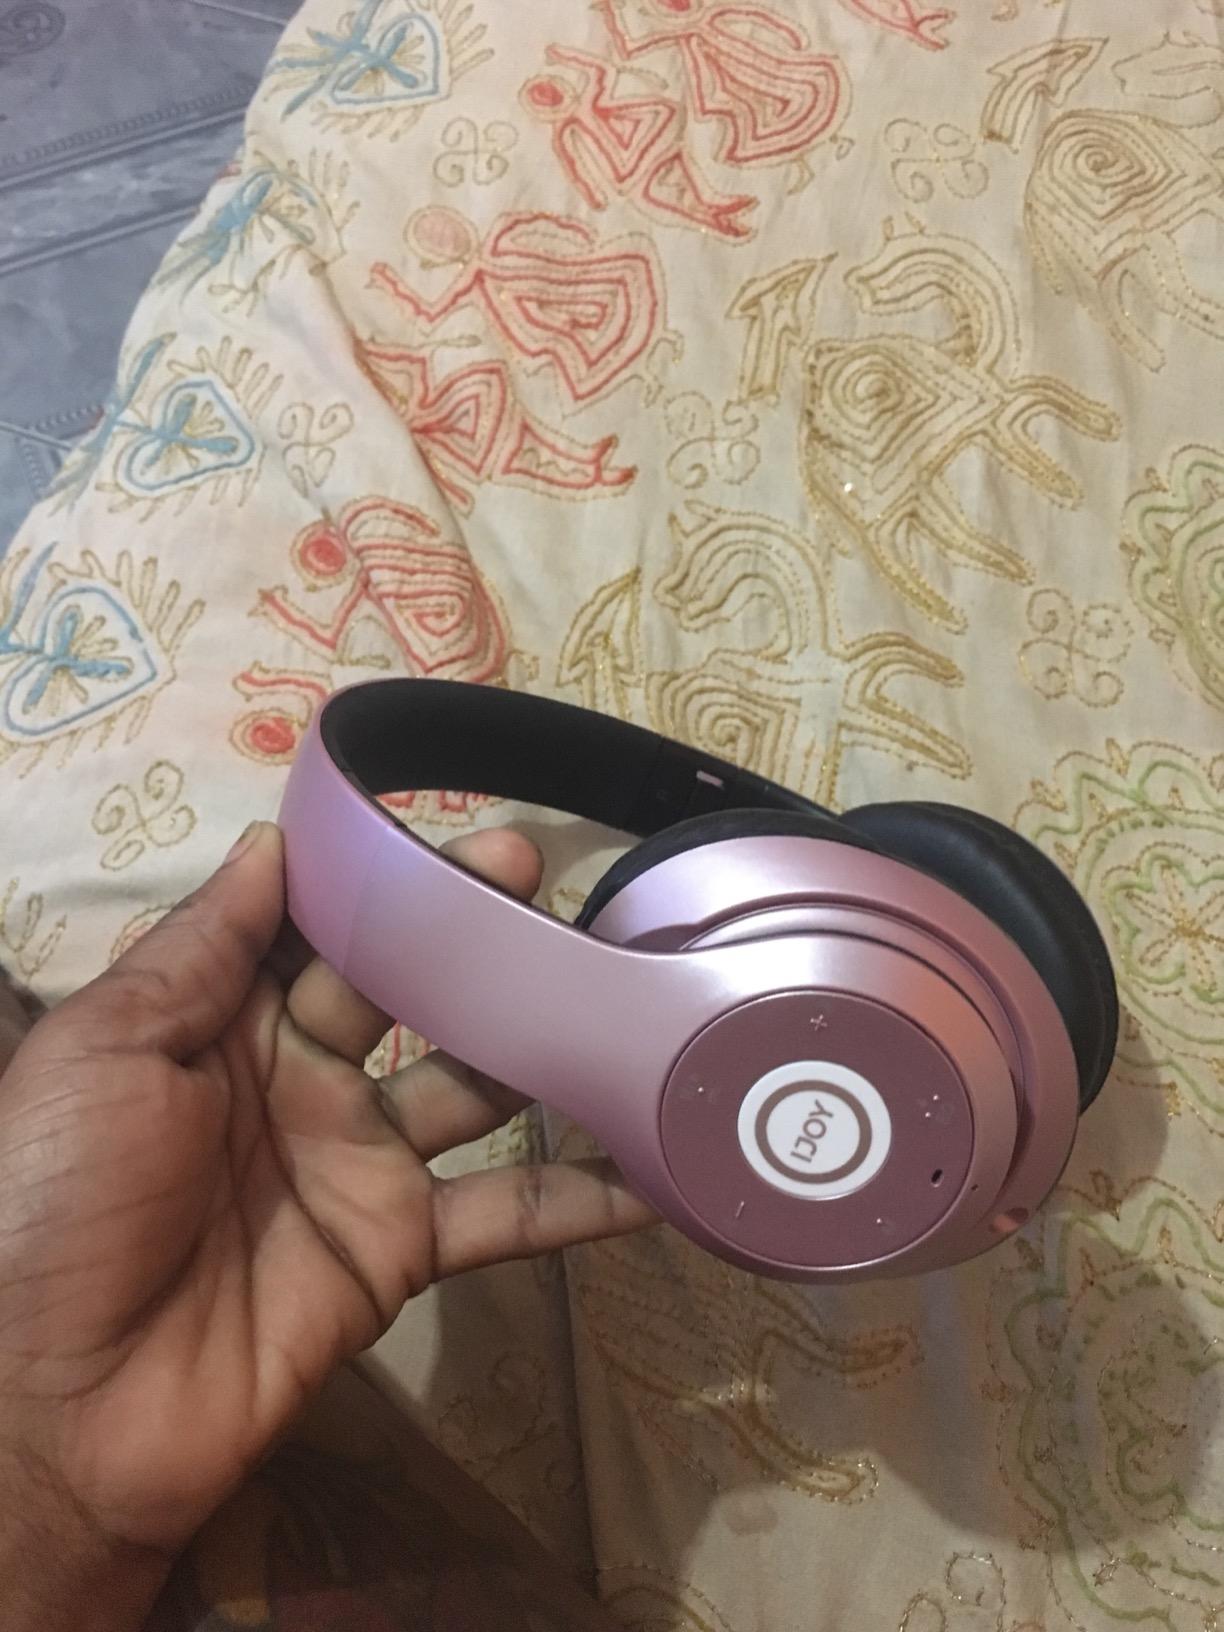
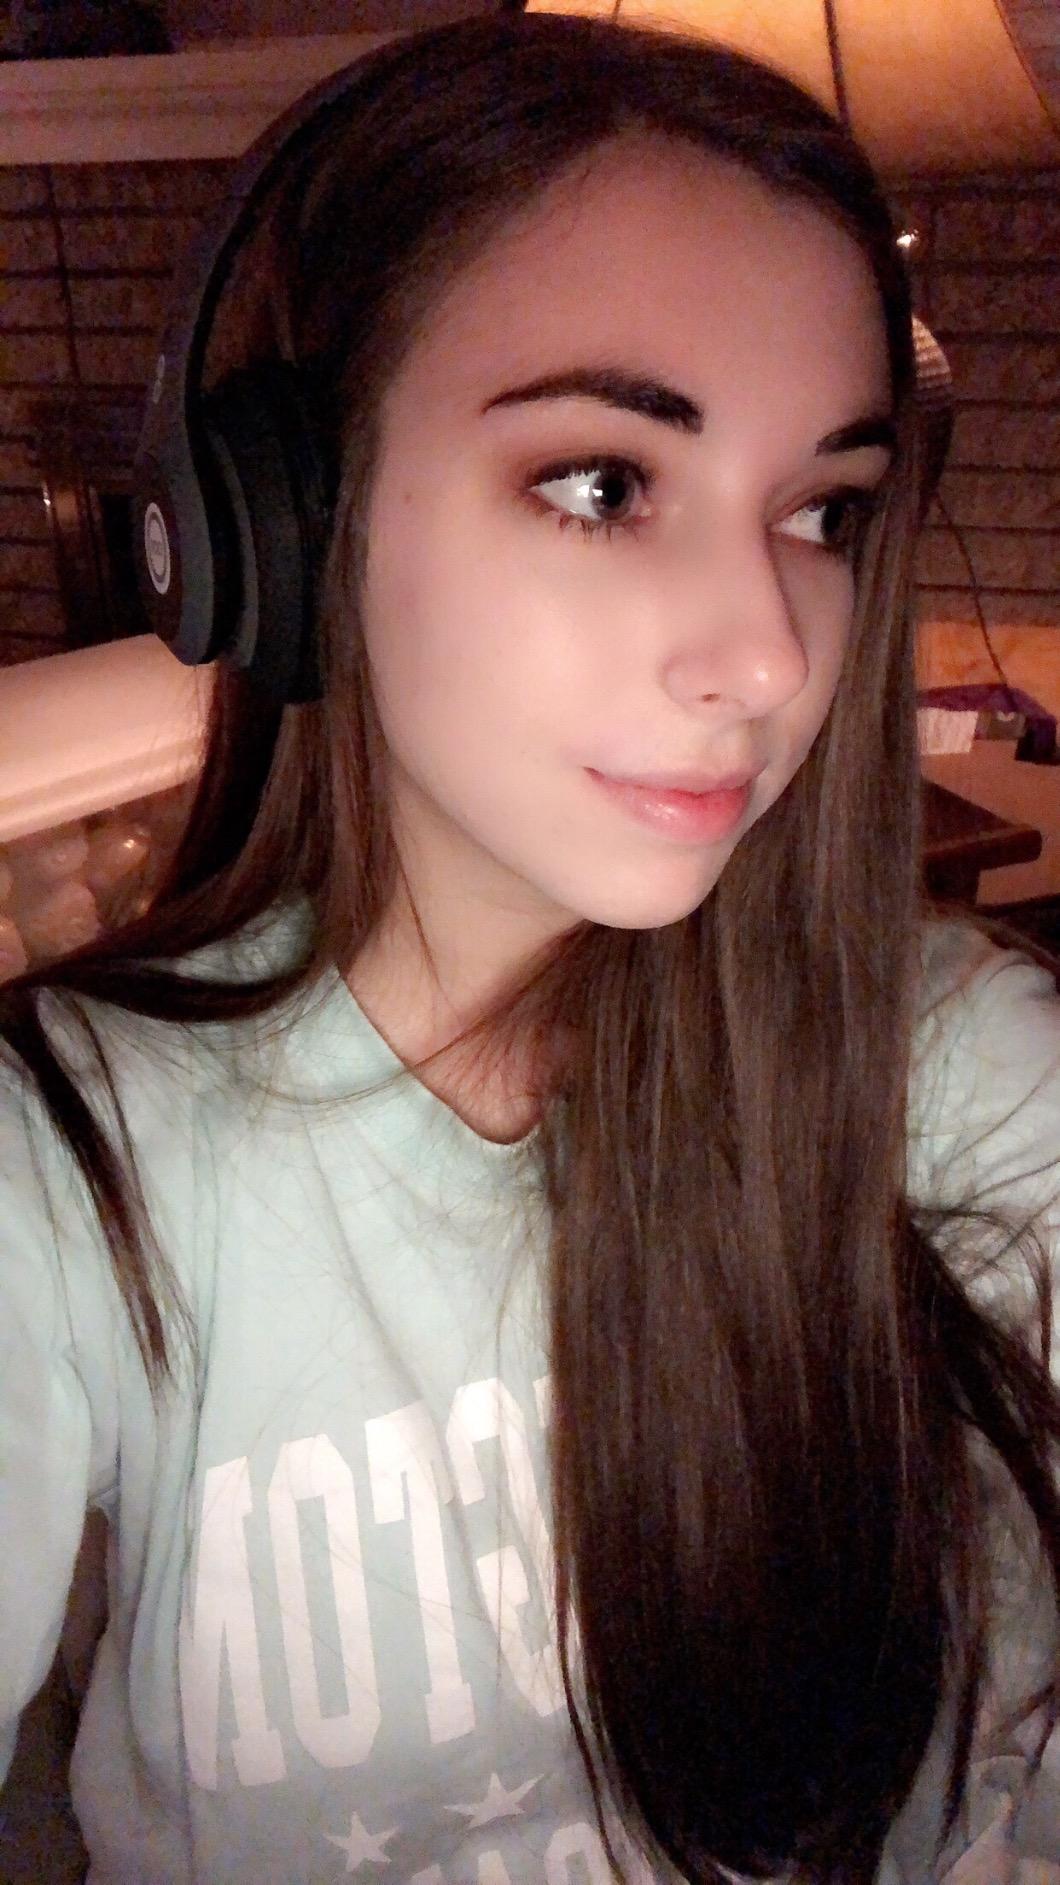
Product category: headphones
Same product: no